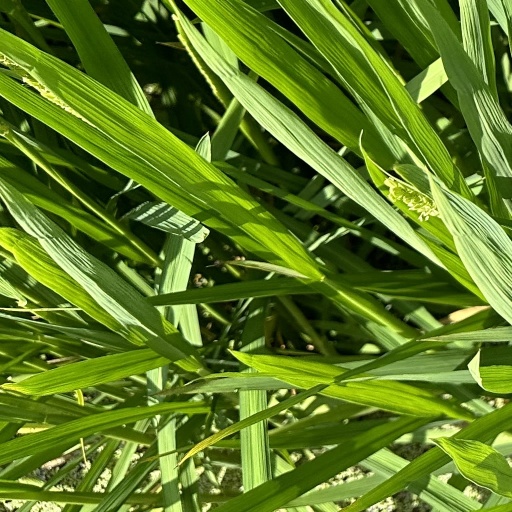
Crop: rice